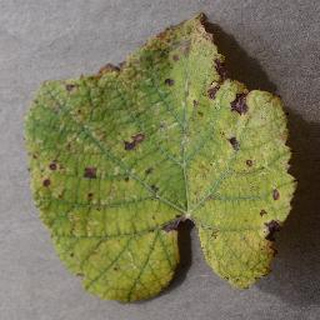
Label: grape_leaf_blight